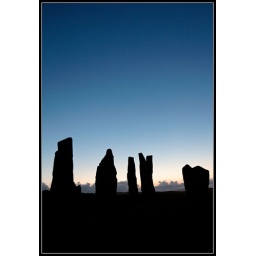
Standing stones at Callanish rendered black against the blue sunset sky behind